Nodar Mgaloblishvili

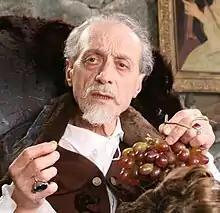
Mgaloblishvili in 2008

Nodar Mgaloblishvili (July 15, 1931 in Tbilisi, Georgian SSR, Soviet Union – March 26, 2019 in Tbilisi) was a Soviet and Georgian theatrical and cinema actor.